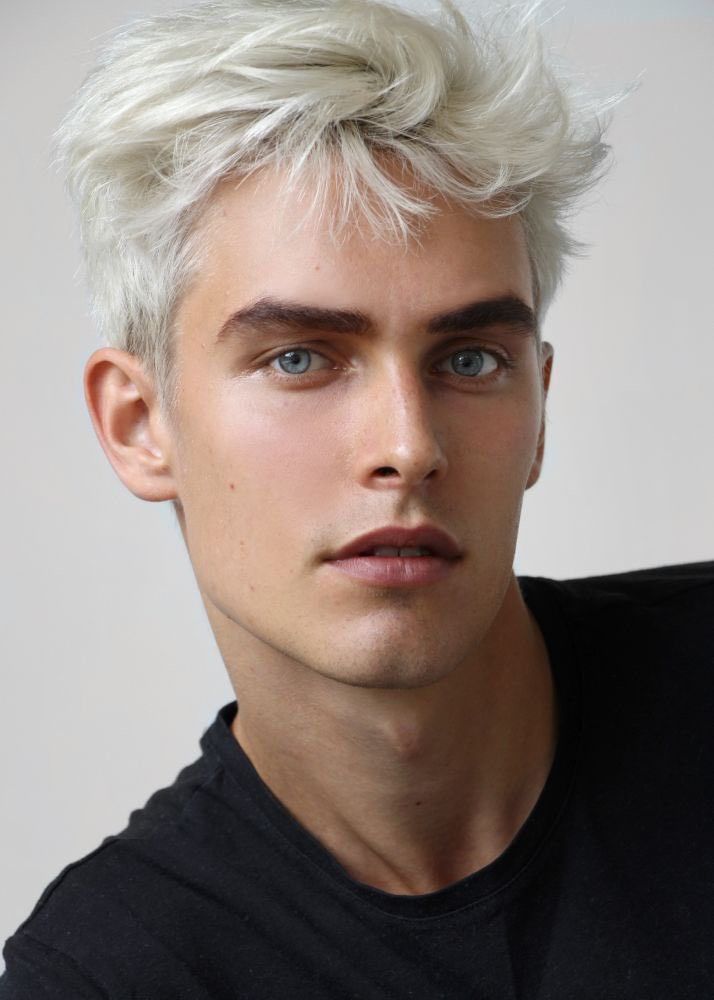
Gender: men